Raymond L. Rodriguez

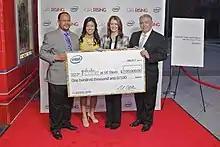

Throughout his career, Rodriguez provided educational and research opportunities for racial/ethnic minorities (REM) and women in STEM. From 1980 to 1994, he provided research experiences for REMs and women from various California State Universities, NIH MBRS/MARC programs, and select HBCUs around the U.S.. From 1990 to 1993, Rodriguez served as Associate Dean in the UC Davis Office of Graduate Studies. He then organized "Professors for the Future," a mentoring program for diverse, high performing graduate students interested in careers in academia. From 2001 to 2002, Rodriguez served as a member and eventually chair of the Advisory Council, for the National Institute for Minority Health and Health Disparities. From 2005 to 2016 Rodriguez served as a member of the Building Interdisciplinary Research Careers in Women's Health (BIRCWH) program at the UC Davis Medical Center. In 2016, he was a member of the UC Davis NIH Postbaccalaureate Research Education Program (PREP) Internal Advisory and Steering Committees. From 2012 to 2017, Rodriguez served as co-principal investigator and member of the NSF ADVANCE/ CAMPOS program designed to increase the number of REM women faculty members in STEM departments at UC Davis. In 2013, Rodriguez received funding from Intel Corporation to organize the first Girls Who Code summer immersion course on a university campus. The Girls Who Code program is designed to close the gender gap in the computer sciences.